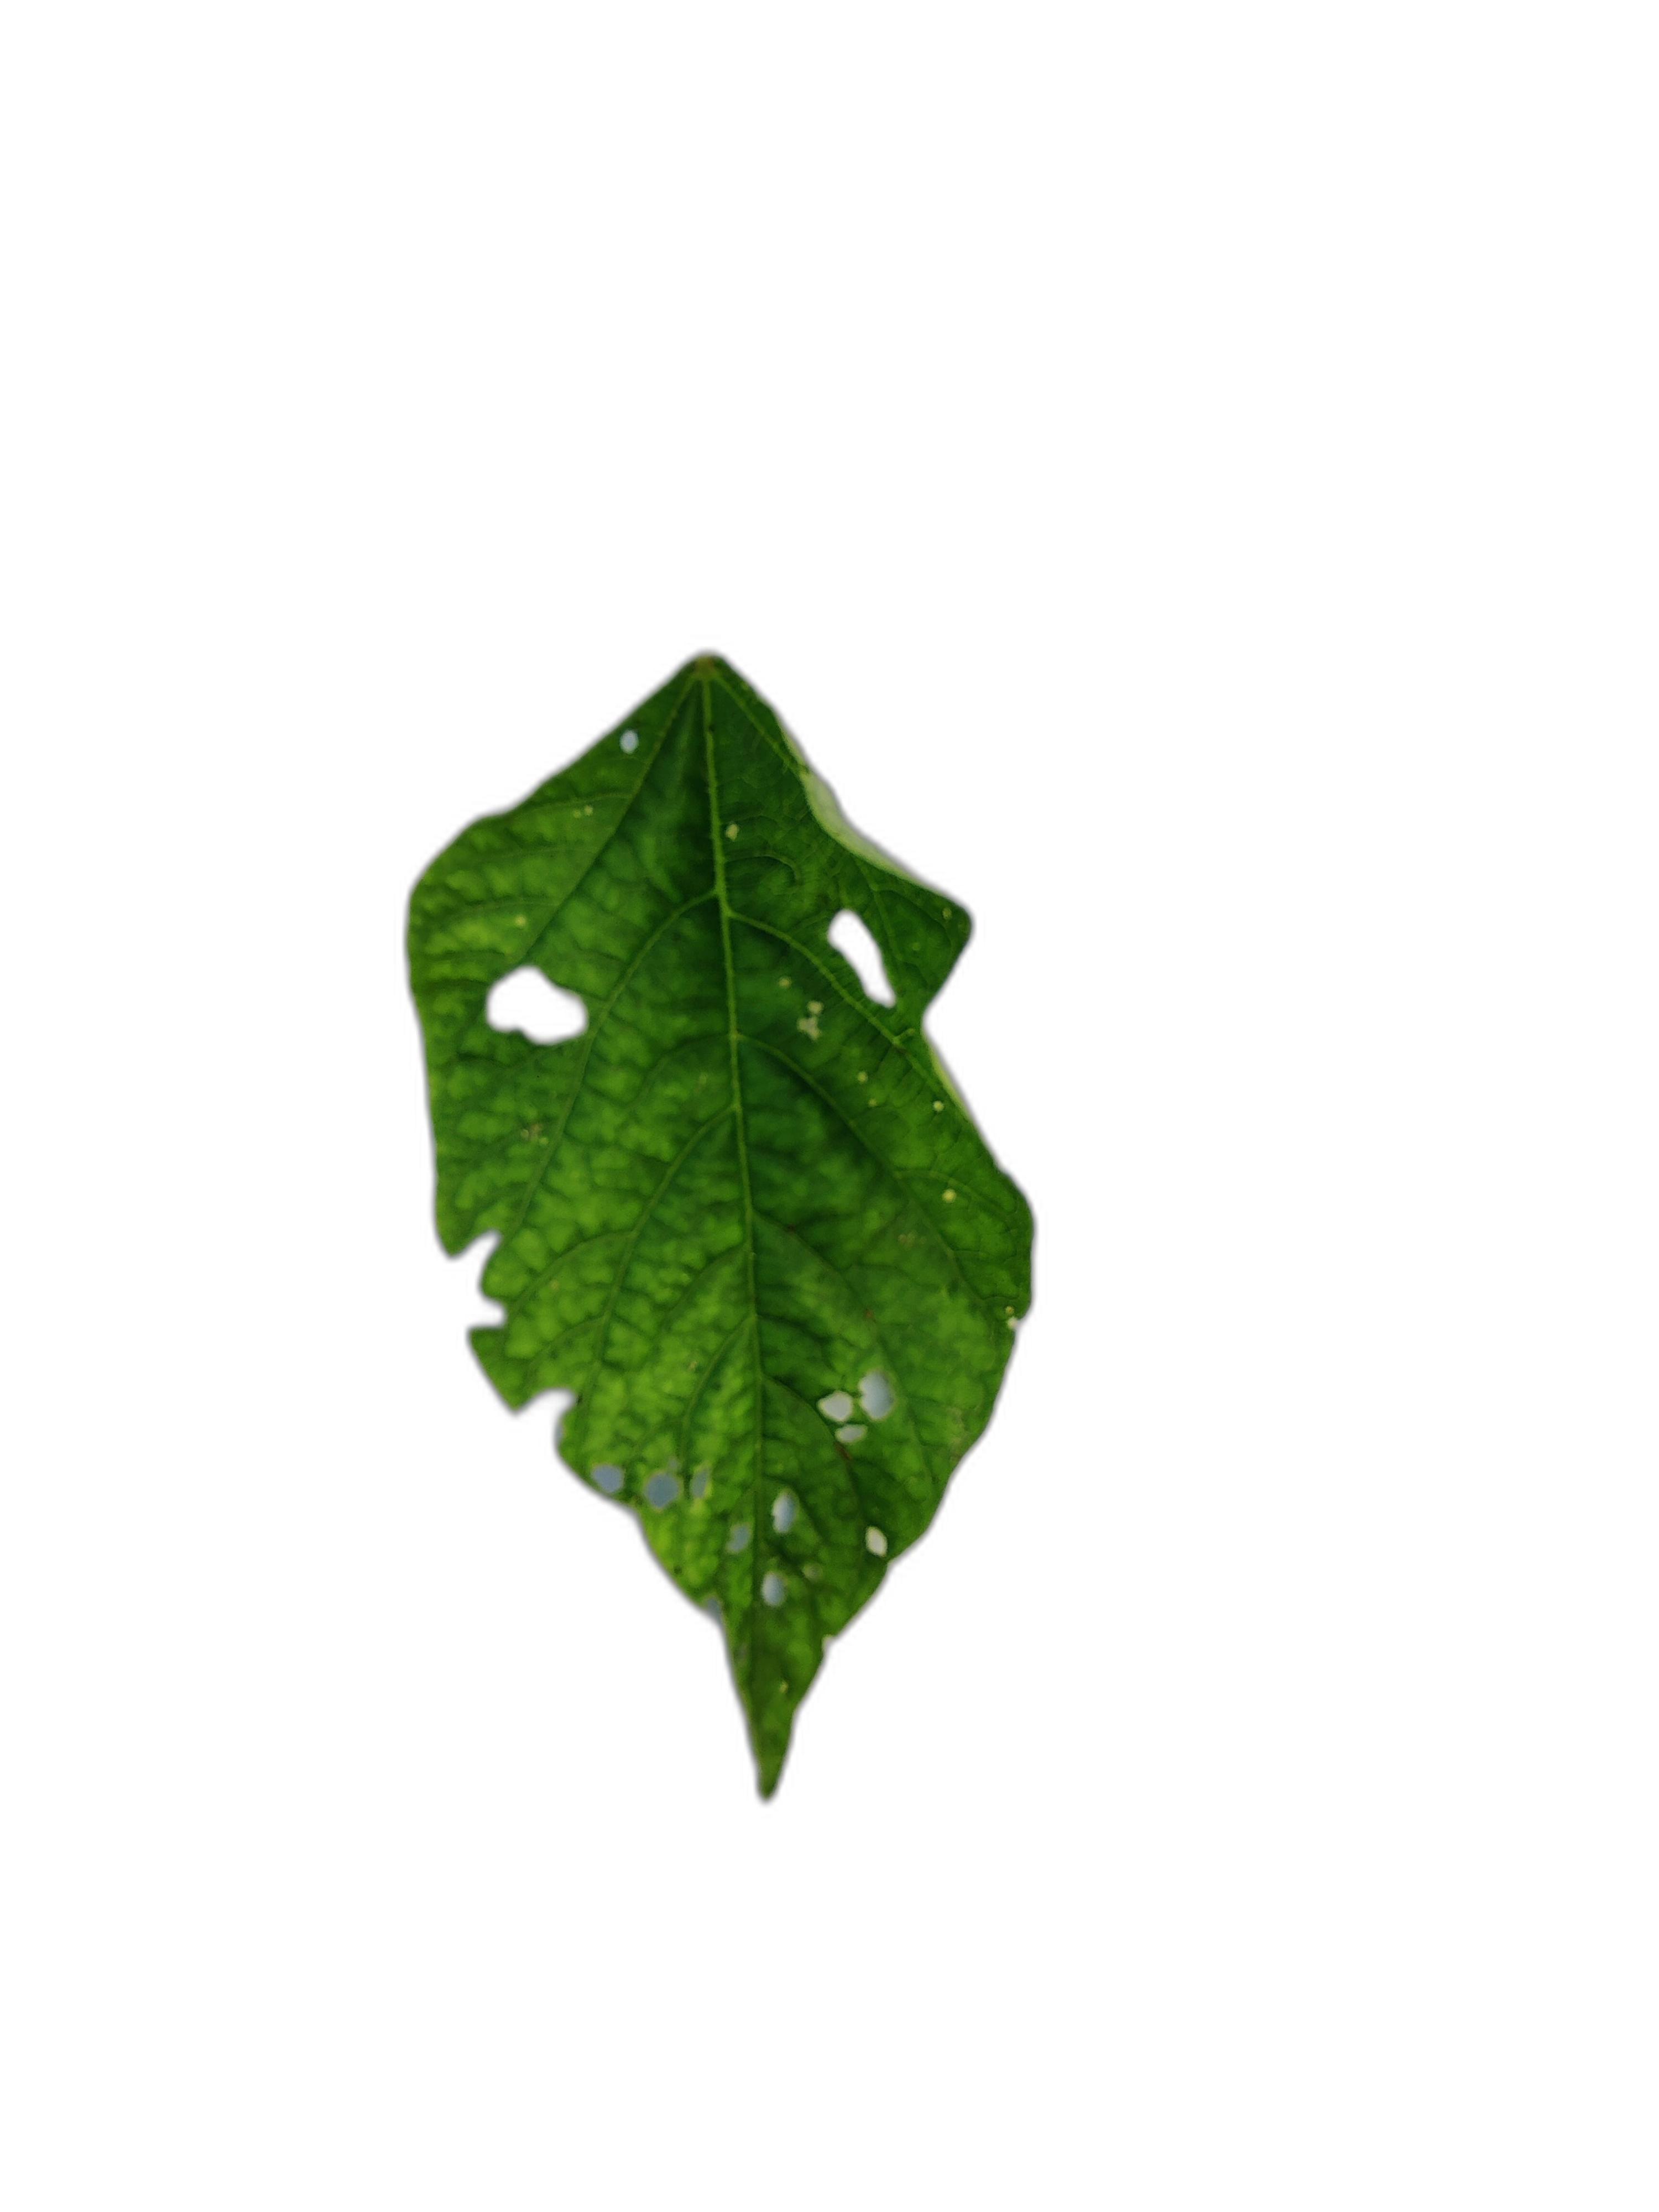
Label: Leaf Crinkle